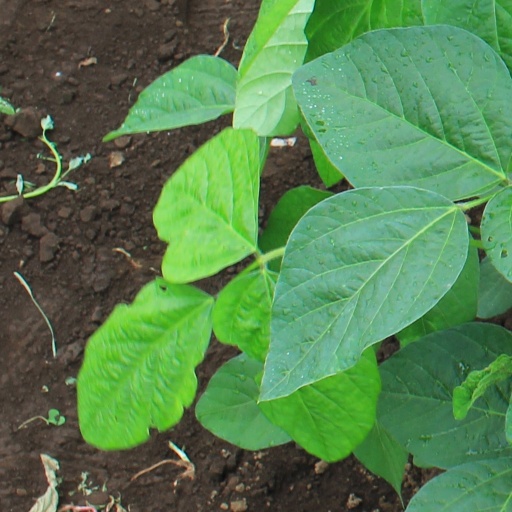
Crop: soybean